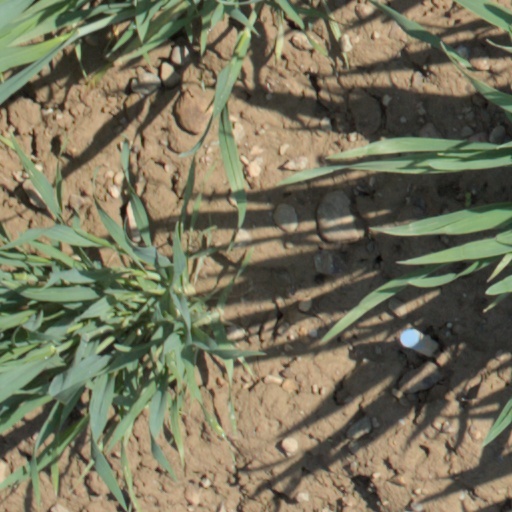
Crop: wheat